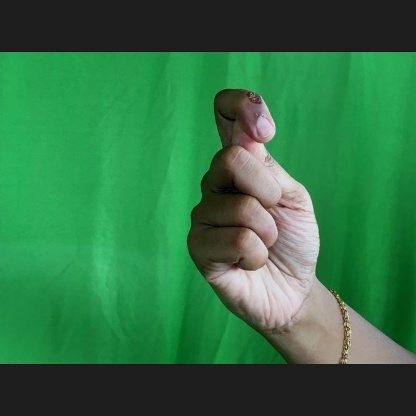
Mudra: Kapith